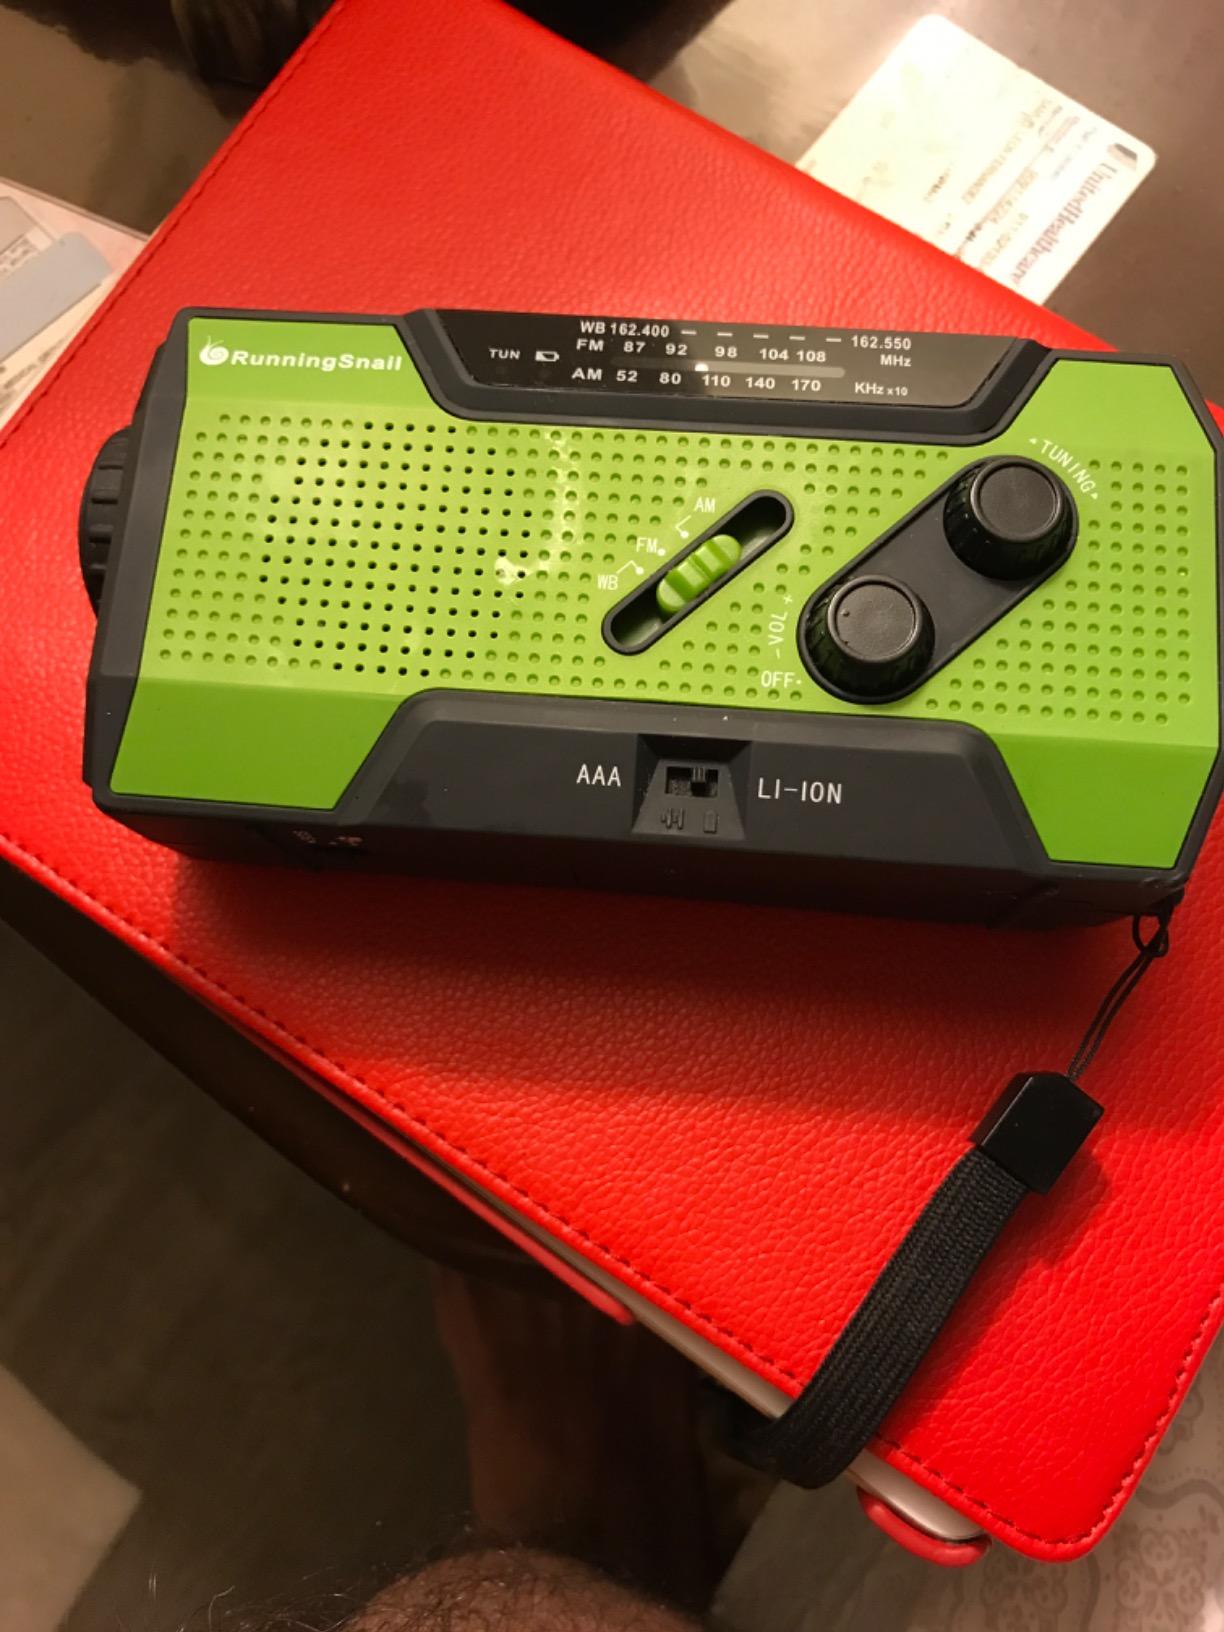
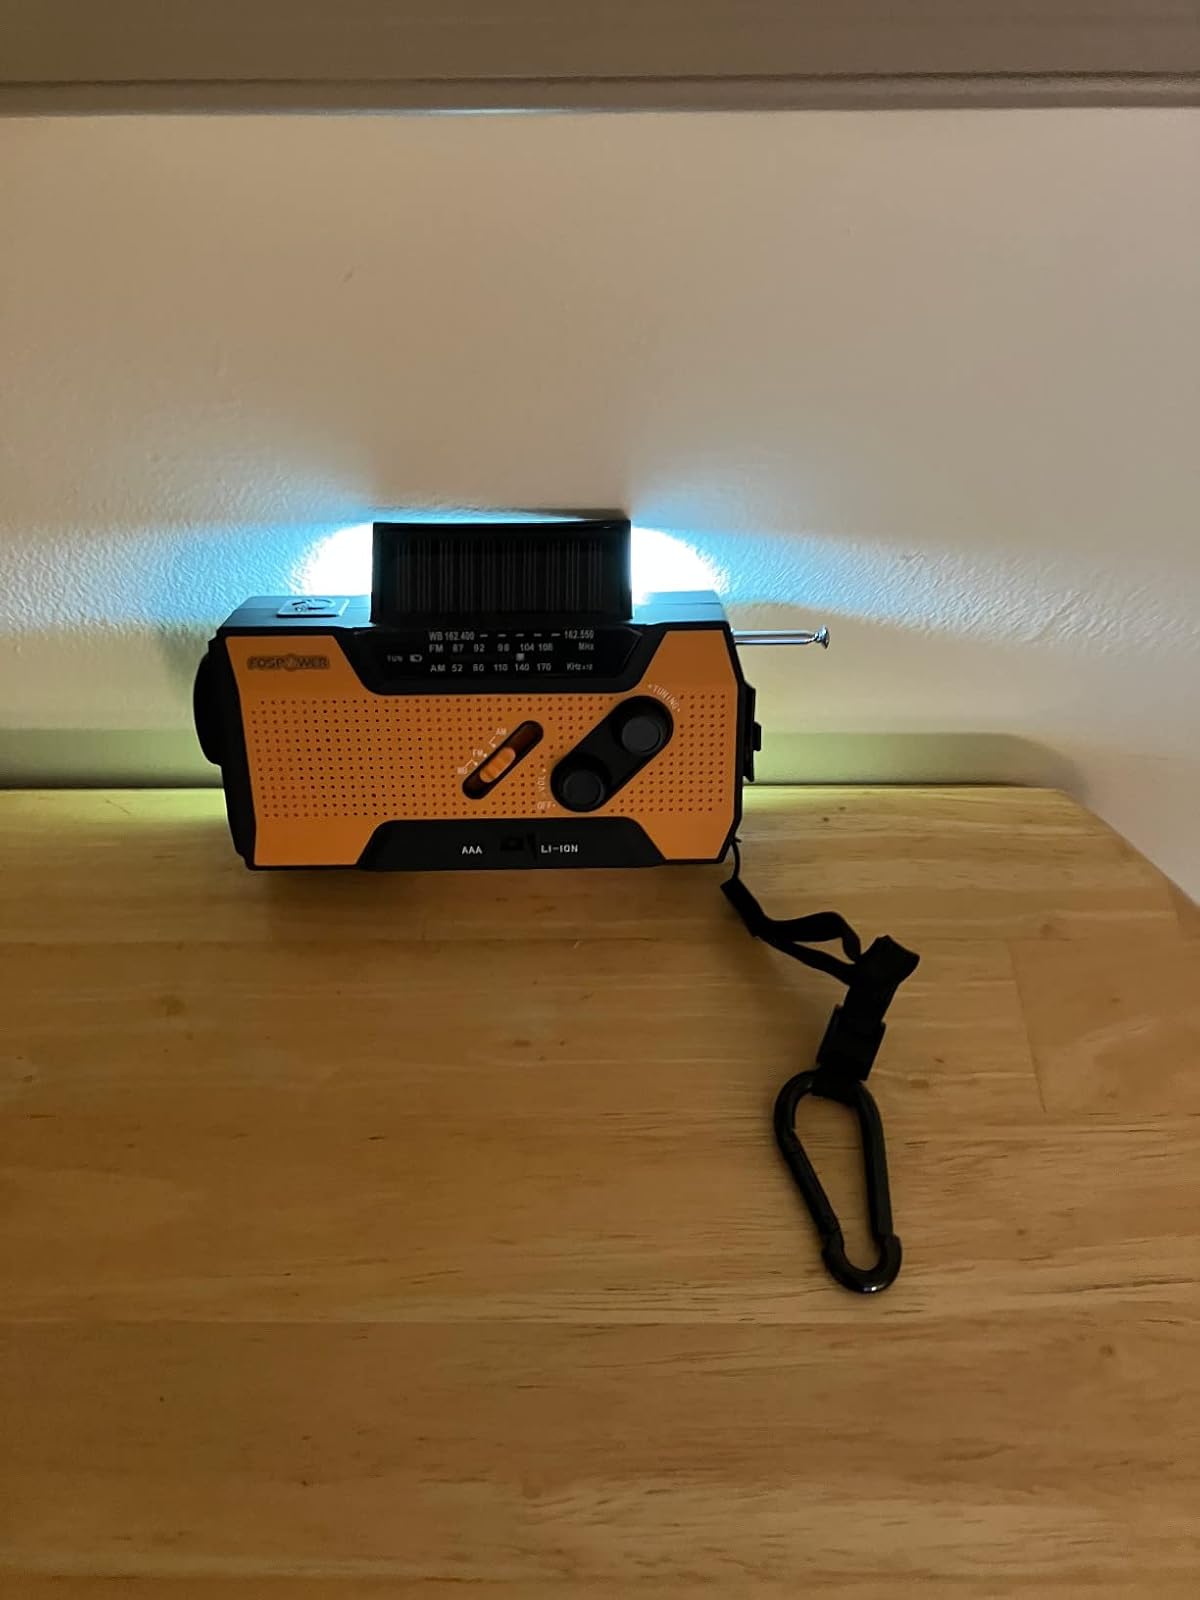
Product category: radio
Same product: no